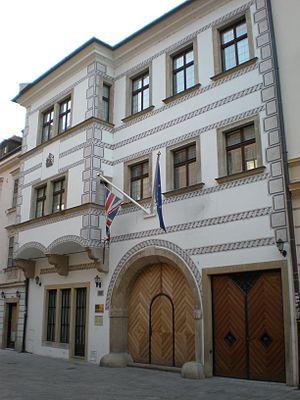
Ambasade du Royaume Uni à Bratislava - Slovaquie.
Les représentations diplomatiques britanniques constituent un des plus grands réseaux diplomatiques dans le monde. Notez que les missions diplomatiques britanniques dans les capitales des autres pays du Commonwealth britannique sont appelées « hauts-commissariats » ; le terme « ambassade » est réservé pour les missions diplomatiques dans les capitales du reste du monde.